St. Gorazd Peak

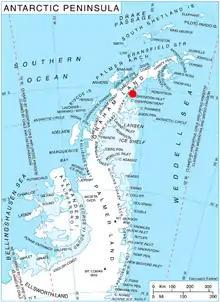
Location of Blagoevgrad Peninsula in Graham Land, Antarctic Peninsula.

St. Gorazd Peak is the rocky, partly ice-free peak rising to 892 m in southeastern Poibrene Heights on Blagoevgrad Peninsula, Oscar II Coast in Graham Land, Antarctica. It is overlooking Vaughan Inlet to the northeast.